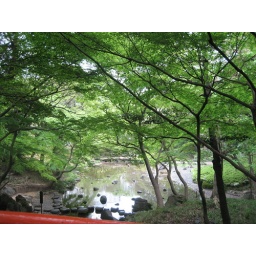
A bright orange bridge went over this water and this is the scene from that bridge.